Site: brandenburg
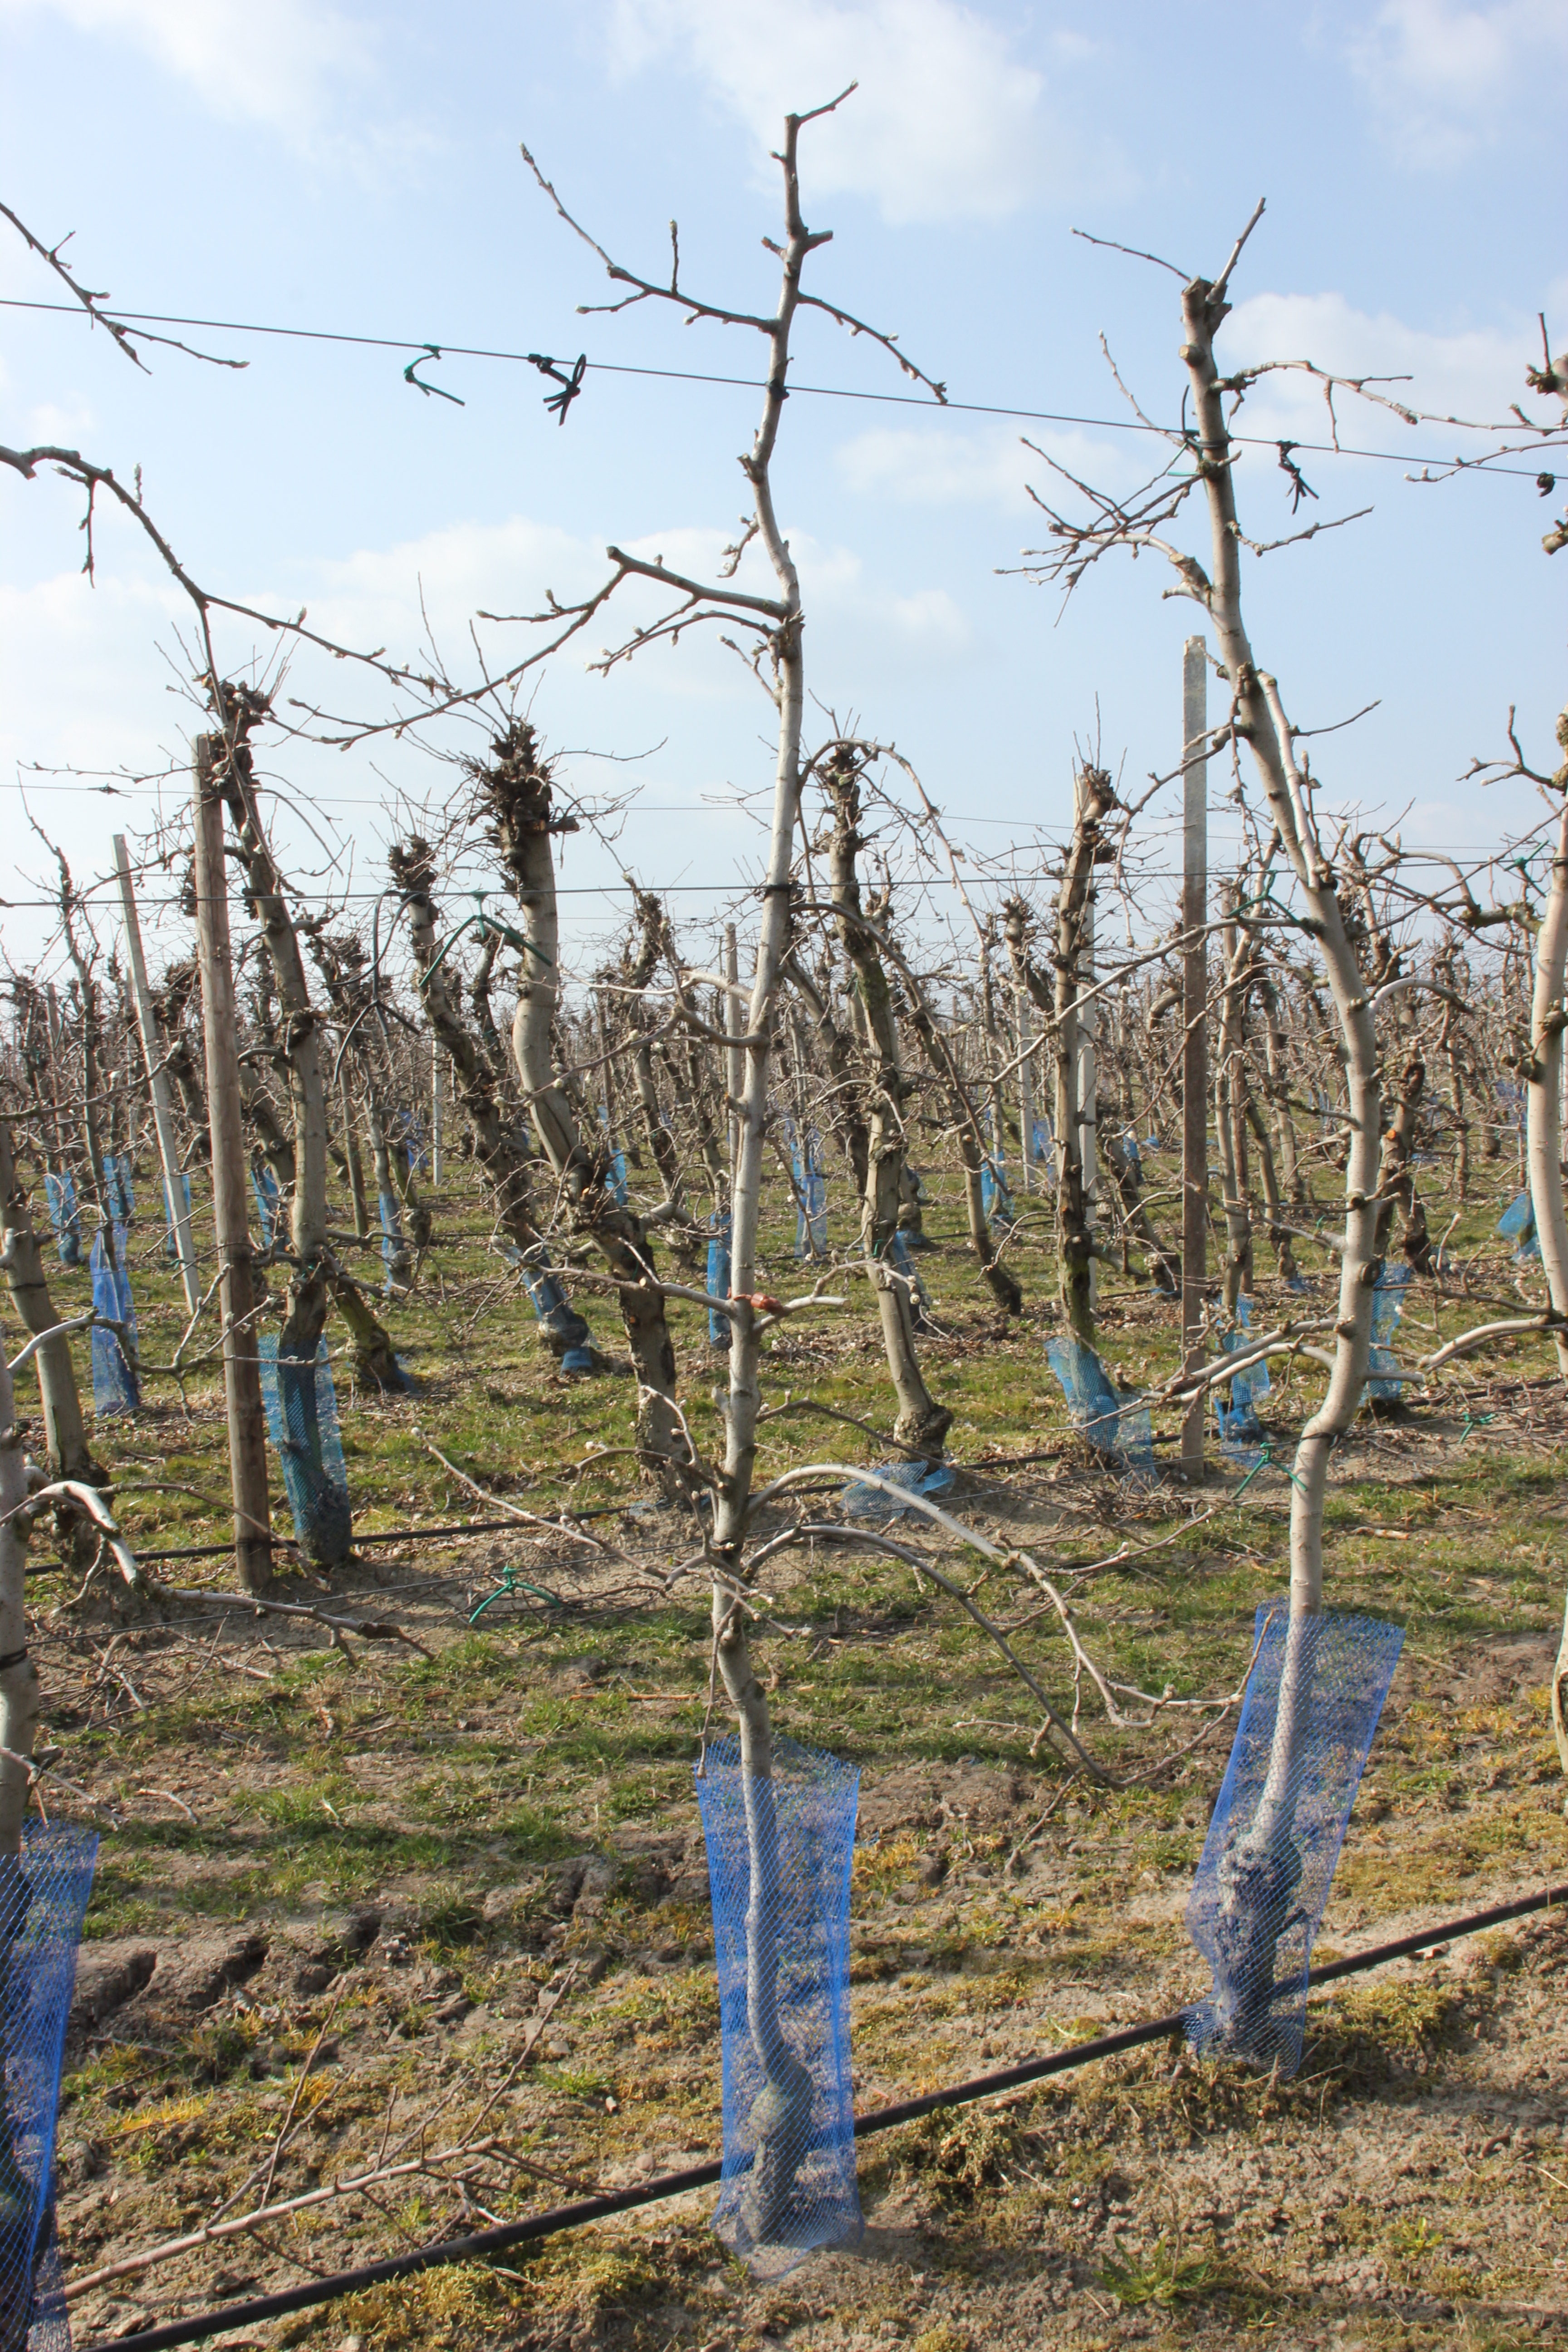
Growth stage (BBCH 03): Bud development